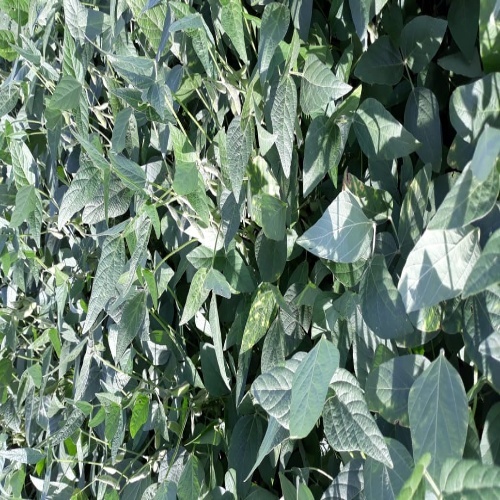
Label: Healthy